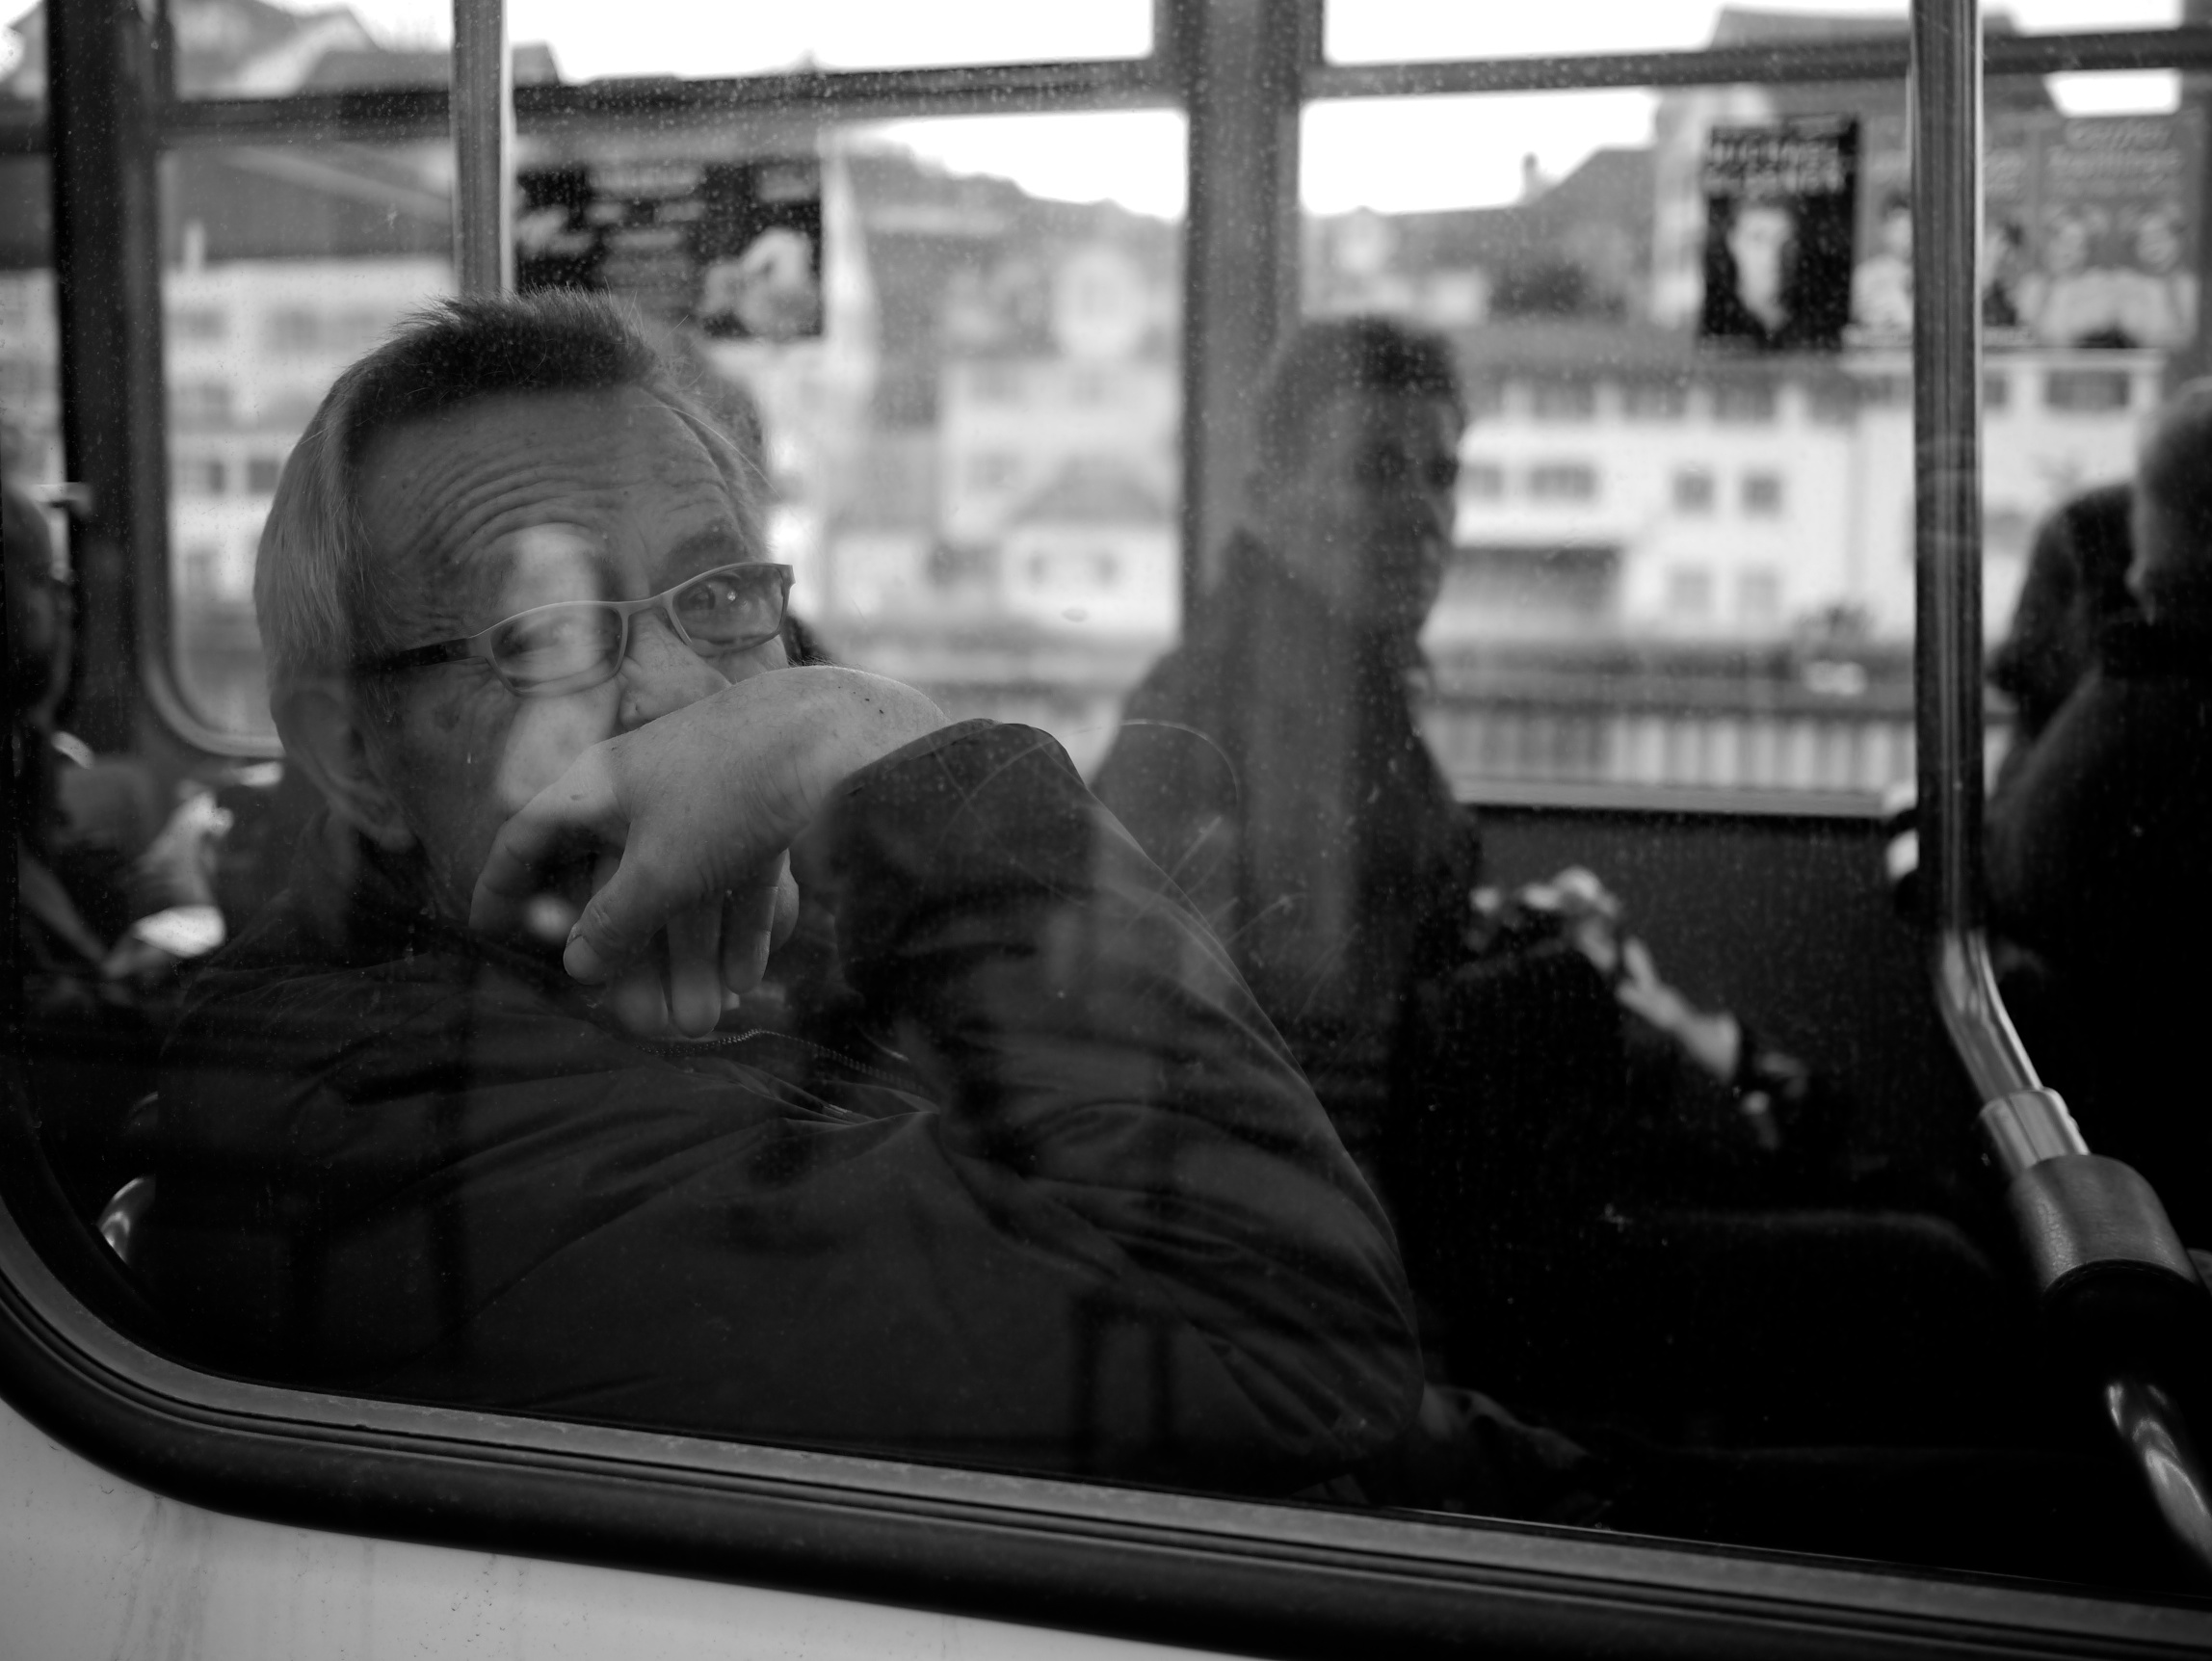
black and white, white, street, photography, film, ebook, vehicle, training, black, monochrome, streetphotography, flickr, thomas, video, olympus, photograph, snapshot, omd, image, fuji, leica, monochrom, leuthard, hcb, thomasleuthard, monochrome photography, film noir